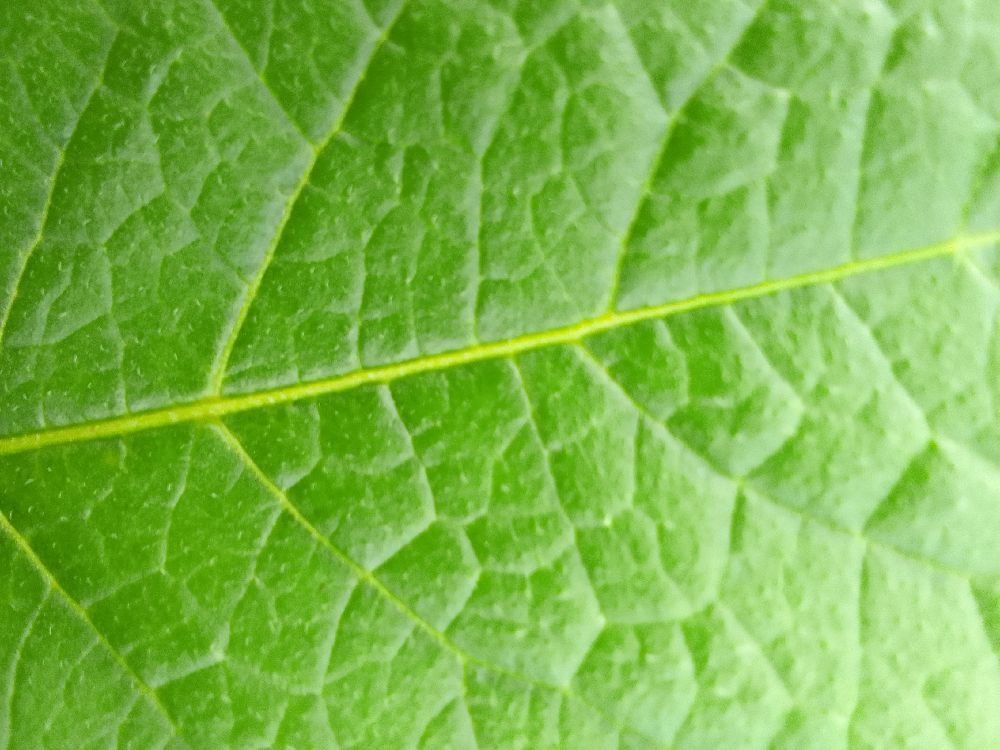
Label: Healthy